Christian Church

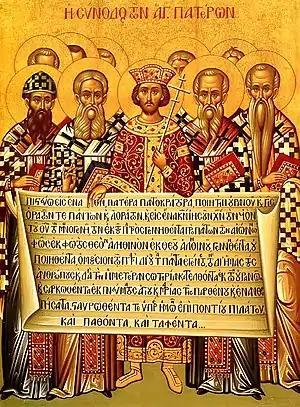
An icon depicting Constantine I, accompanied by the bishops of the First Council of Nicaea (325), holding the Niceno–Constantinopolitan Creed of 381.

In using the word ἐκκλησία ("ekklēsia"), early Christians were employing a term that, while it designated the assembly of a Greek city-state, in which only citizens could participate, was traditionally used by Greek-speaking Jews to speak of Israel, the people of God, and that appeared in the Septuagint in the sense of an assembly gathered for religious reasons, often for a liturgy; in that translation ἐκκλησία stood for the Hebrew word קהל ("qahal"), which however it also rendered as συναγωγή ("synagōgē", "synagogue"), the two Greek words being largely synonymous until Christians distinguished them more clearly.